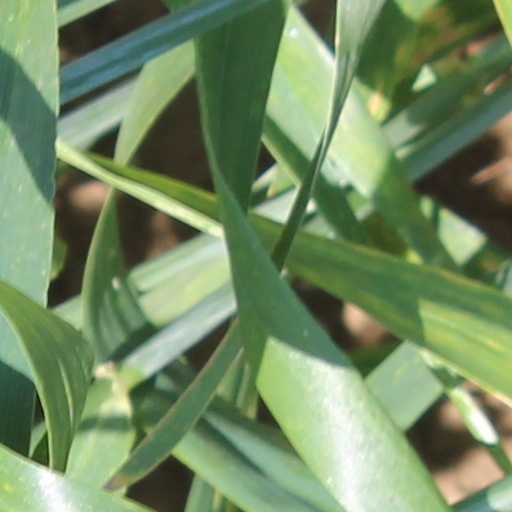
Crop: wheat